Pale, Republika Srpska

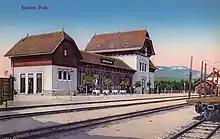
Railway station in Pale after opening in 1906

With the Berlin Congress Bosnia was placed under the administration of Austria-Hungary. During this time significant investment and economic changes were made in Pale and the surrounding areas. The new overlords were favoring the exploitation of the natural resources, primarily mineral and wood products. The town of Pale at this point becomes an important logging and wood products center in the region. According to the 1895 census, Pale with the adjacent villages had 483 inhabitants. 440 inhabitants were engaged in agricultural and logging activities while 27 were engaged in clerical work. Industrial development spurs on supporting activities. New trade shops, hotels and other service activities are brought to the town.